Minye Kyawhtin of Toungoo

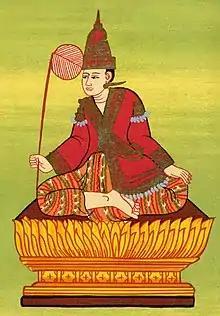
Governor Minkhaung I represented as a nat (spirit)

The campaign turned out to be the closest Kyawhtin came to capturing Ava. The prince would not be able to launch another serious campaign of any kind that threatened the capital. Still, with Onbaung's assistance, he was strong just enough to hold on to Pinle at the edge of the capital region until 1445.